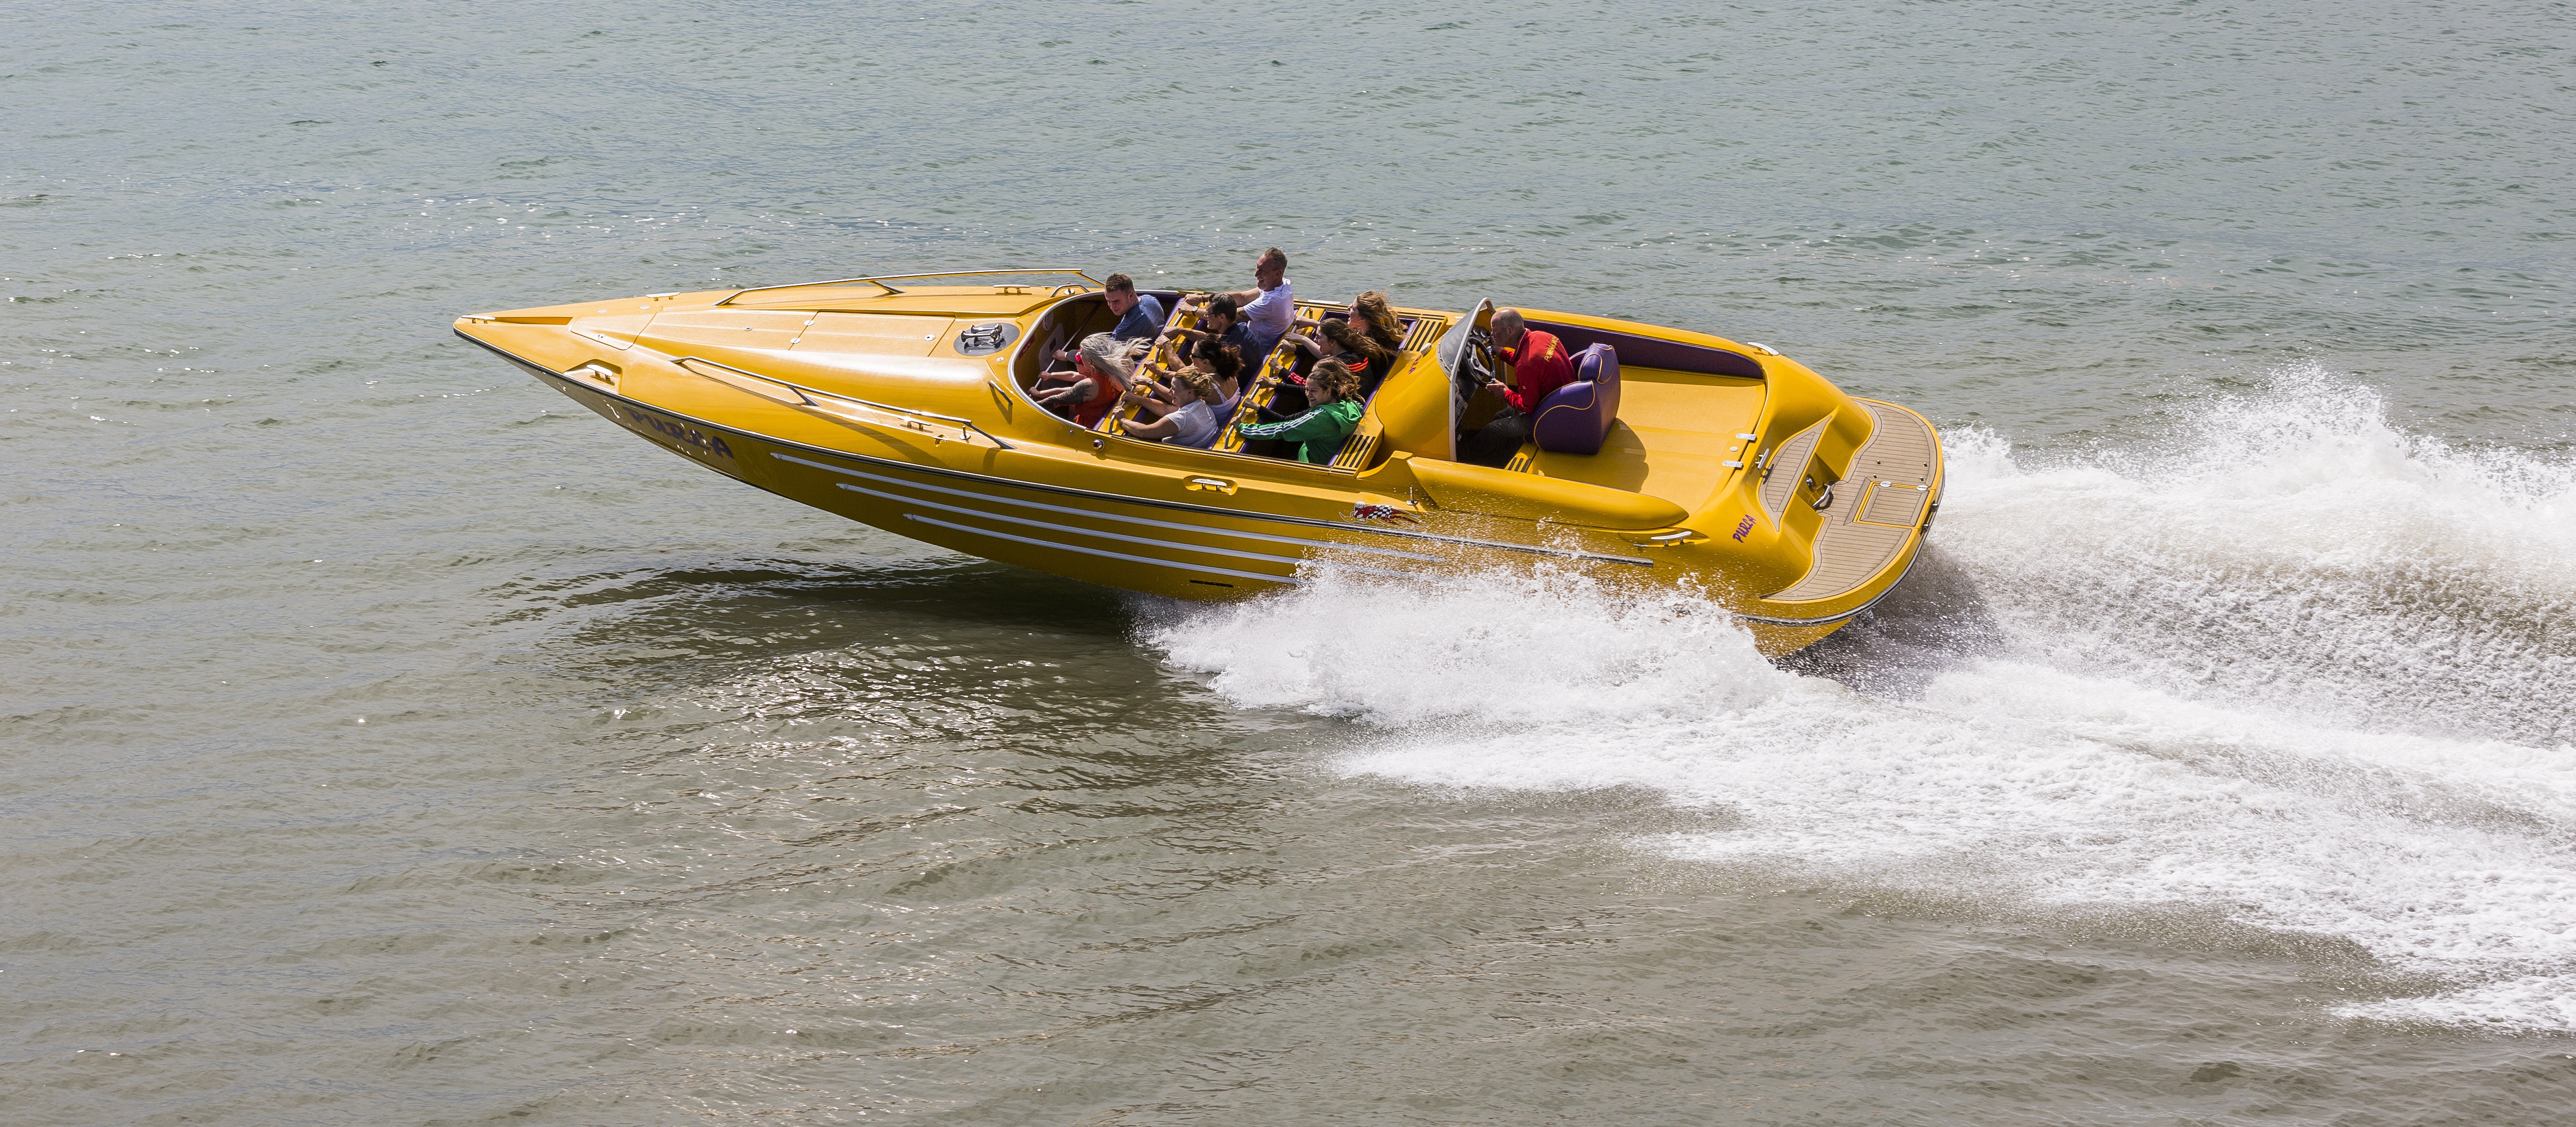
sea, boat, vehicle, motorboat, speedboat, boating, watercraft, powerboat, dinghy, skiff, inflatable boat, watercraft rowing